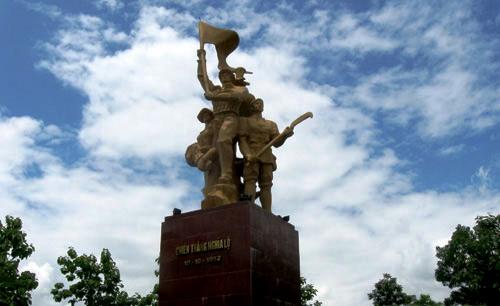
đây là khung cảnh chụp những bức tượng ở trên tượng đài